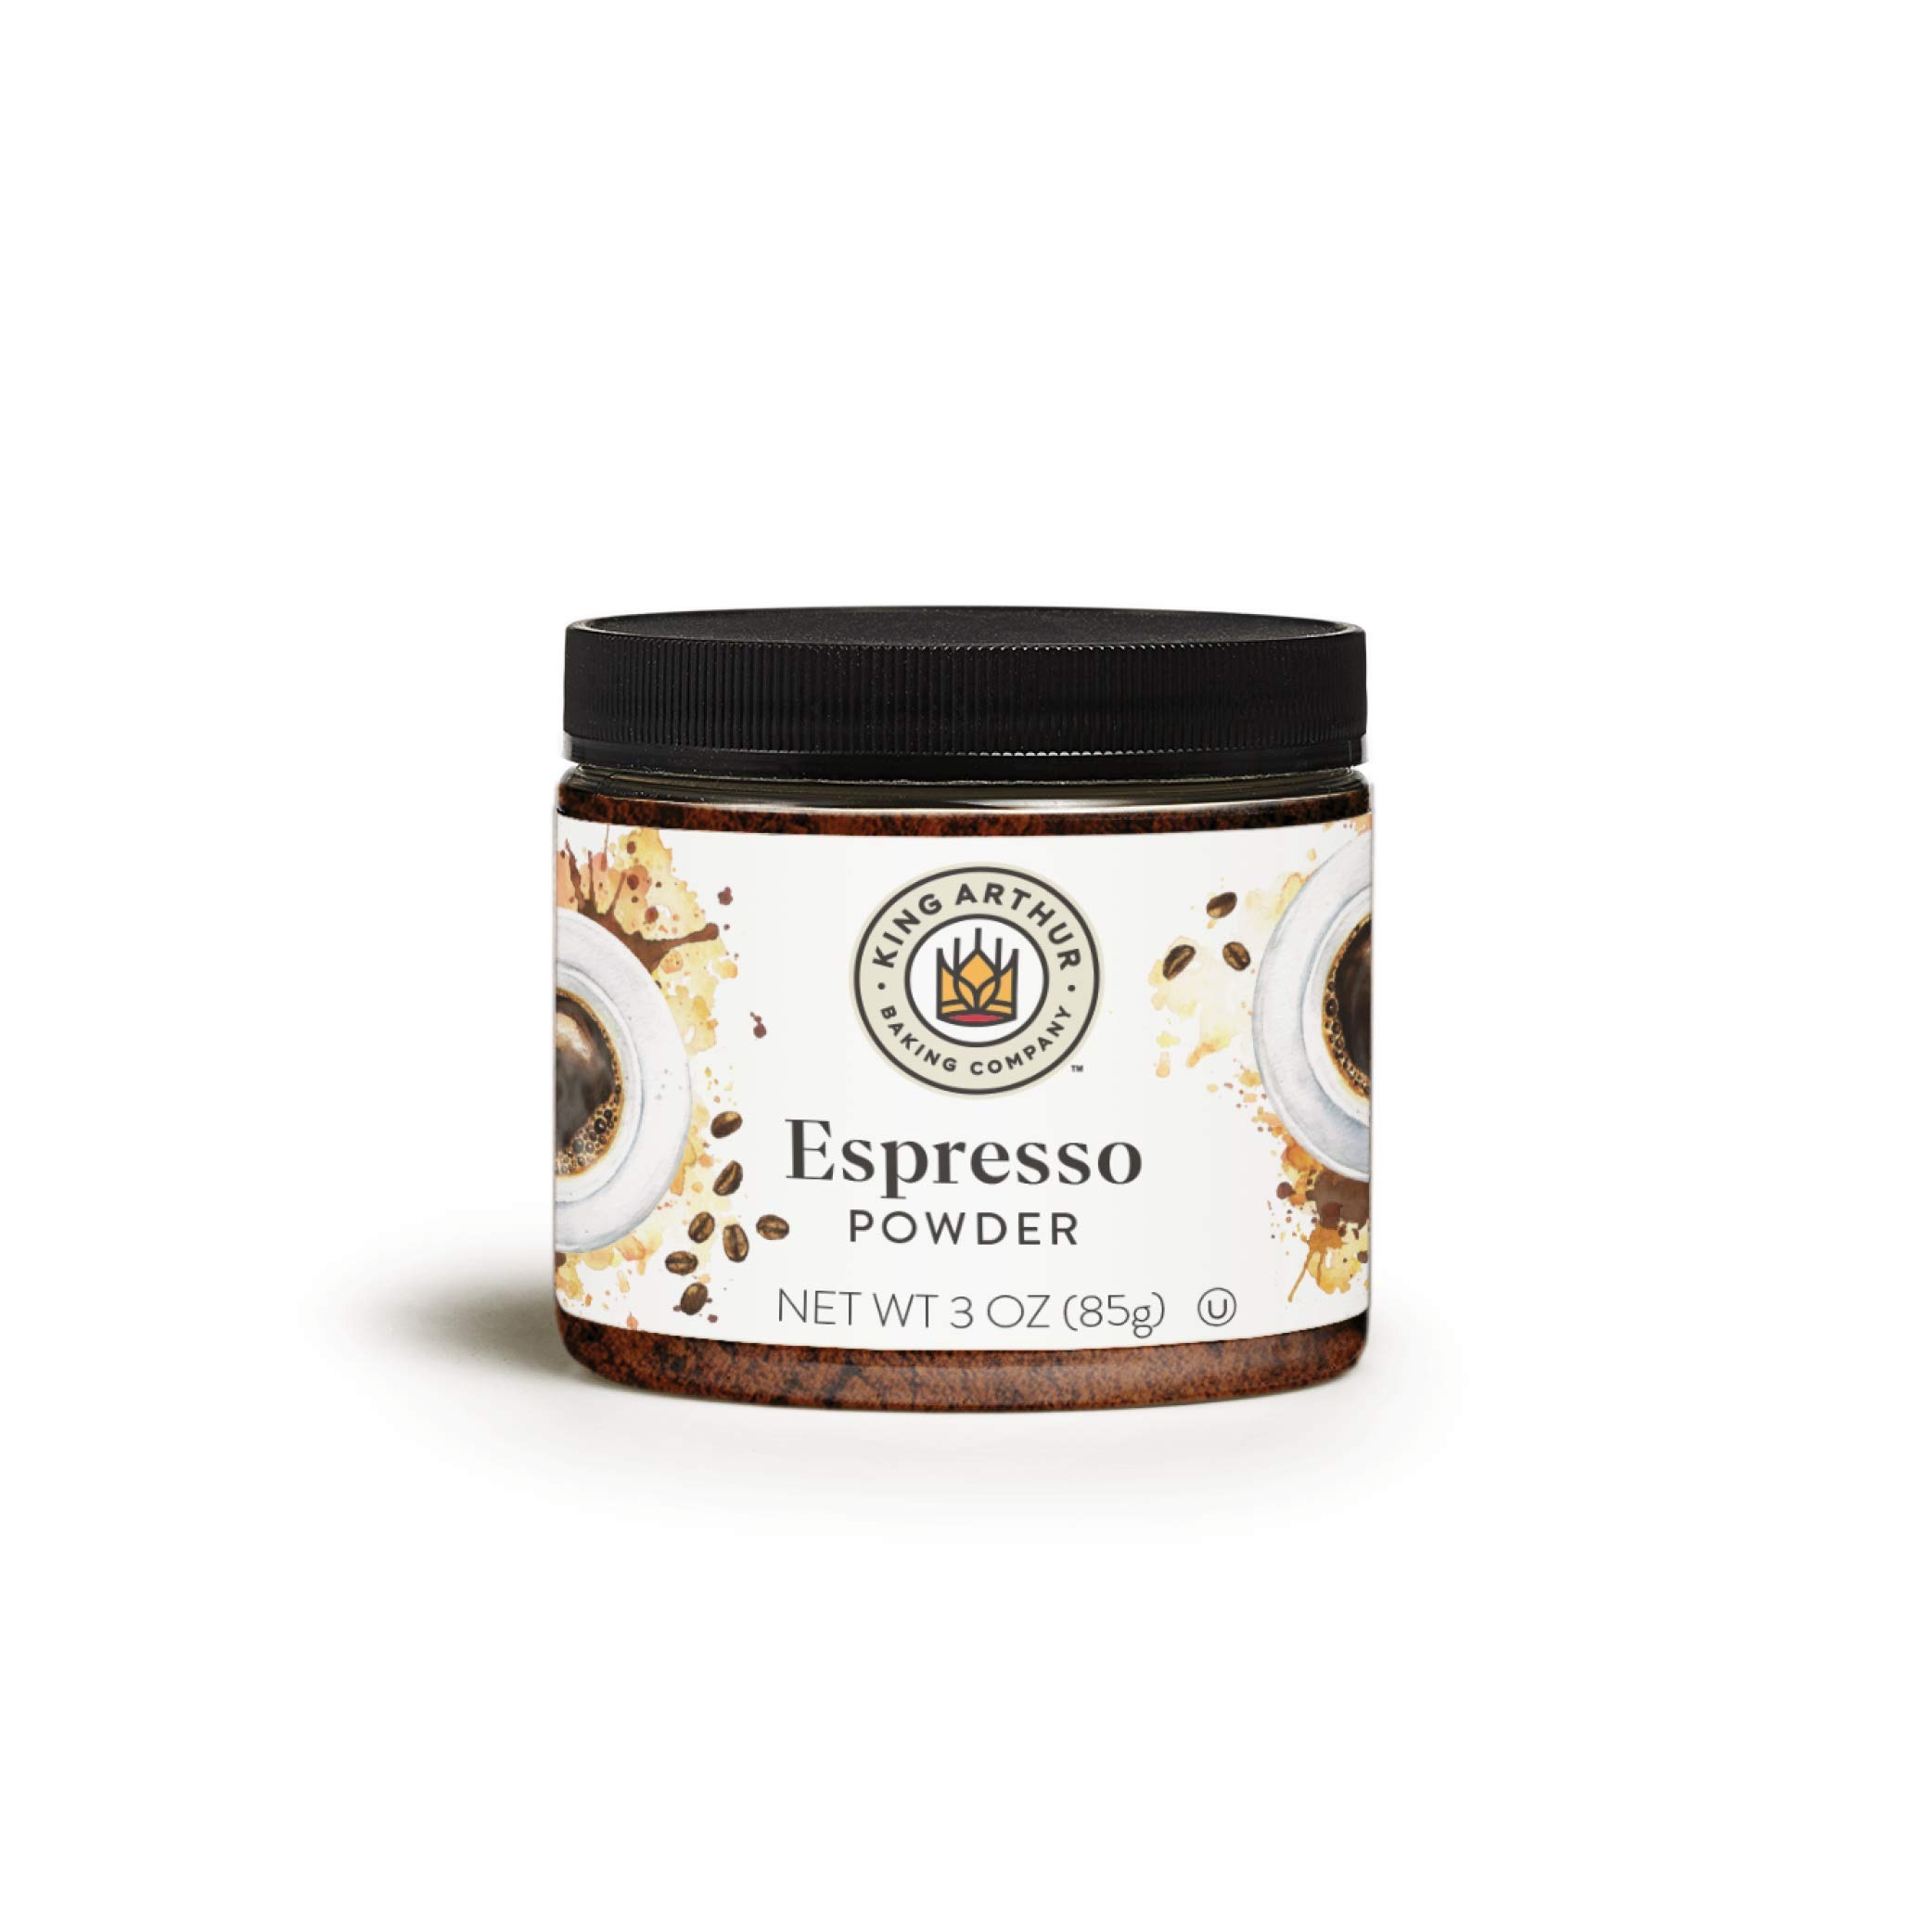
Item Name: King Arthur, Espresso Powder, Certified Kosher, Reusable Plastic Jar, 3 Ounces (Pack of 6)
Bullet Point 1: Add a teaspoon or two of espresso powder to your favorite brownie, chocolate chip cookie, devil's food cake, or other chocolate recipe, and taste what a difference it makes – your chocolate will sing
Bullet Point 2: This baking ingredient is ground, brewed, then dried from specially selected coffee beans. This espresso powder readily dissolves for easy mixing
Bullet Point 3: King Arthur Espresso Powder is Certified Kosher
Bullet Point 4: King Arthur Baking Company is a 100% Employee-Owned Company and a founding B Corporation
Bullet Point 5: We are King Arthur Baking Company. Our name and logo reflect who we've always been and always will be: bakers who are committed to spreading the simple joy of baking
Value: 18.0
Unit: Ounce

Price: 16.375